Battle of Leros

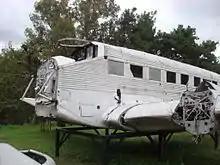
Wreck of a Junkers Ju 52 shot down over Leros on 13 November and salvaged by the Hellenic Air Force in 2003. Now at the Hellenic Air Force Museum

The German forces assembling for "Unternehmen Leopard" ("Operation Leopard") under the command of Generalleutnant Müller, comprised III./Infanterie-Regiment 440, II./IR 16 and II./IR 65 of the 22nd Infantry Division, the parachutists of I./FJR 2, and an amphibious commando company of the Brandenburg Division (1./Küstenjägerabteilung). The invasion force assembled in harbours in Kos and Kalymnos, with reserves and heavy equipment waiting to be airlifted around Athens. Two groups with Ju 87 D3 dive-bombers were available for close air support. I. Group of Schlachtgeschwader 3 flew from their base in Megara and II. Group from Argos and later Rhodos. II. Group of Kampfgeschwader 51 with Ju 88 were available for air strikes.